Sears Gallagher

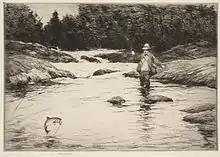
"In the Rapids" Etching by Sears Gallagher. Photograph courtesy of the Boston Public Library by permission of the artist's heirs.

Gallagher was born April 30, 1869 in South Boston to parents who were members of the city's mercantile class; his father was a cabinetmaker and stove merchant and his mother was a descendant of Massachusetts Bay Colony pilgrims. He seems to have had a natural talent for drawing, remarked on by family and friends in his early years. During the time he was a student at the English High School of Boston he also studied with artist George H. Bartlett in a private night school. He had a drawing selected for exhibition at the Boston Art Club in 1887, when he was only 18. While launching his career as an illustrator for magazines and books, he also pursued a career as an artist of etchings and watercolors, enhancing that career through additional training, first in Boston and then in Paris. For about two years, from 1887 to 1889, he studied figure drawing and worked in the Boston studio of Italian-born art teacher and muralist, Tommaso Juglaris. Gallagher also received instruction, especially in the techniques of etching, from Charles H. Woodbury, an accomplished and successful artist who founded the Ogunquit School of Art in Maine. Gallagher and Woodbury remained lifelong friends. After Juglaris returned to Italy, Gallagher began studying with Samuel Peter Rolt Triscott, an English-born painter with a growing reputation in Boston.